Zhongyuan Bank

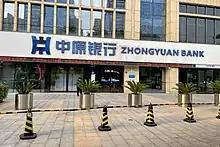
Jinshui E. Road branch of Zhongyuan Bank

According to the bank's website, the bank hosted study events for its staff in communist party history as well as ideology in 2021 and celebrated the Chinese Communist Party's 100 year anniversary.